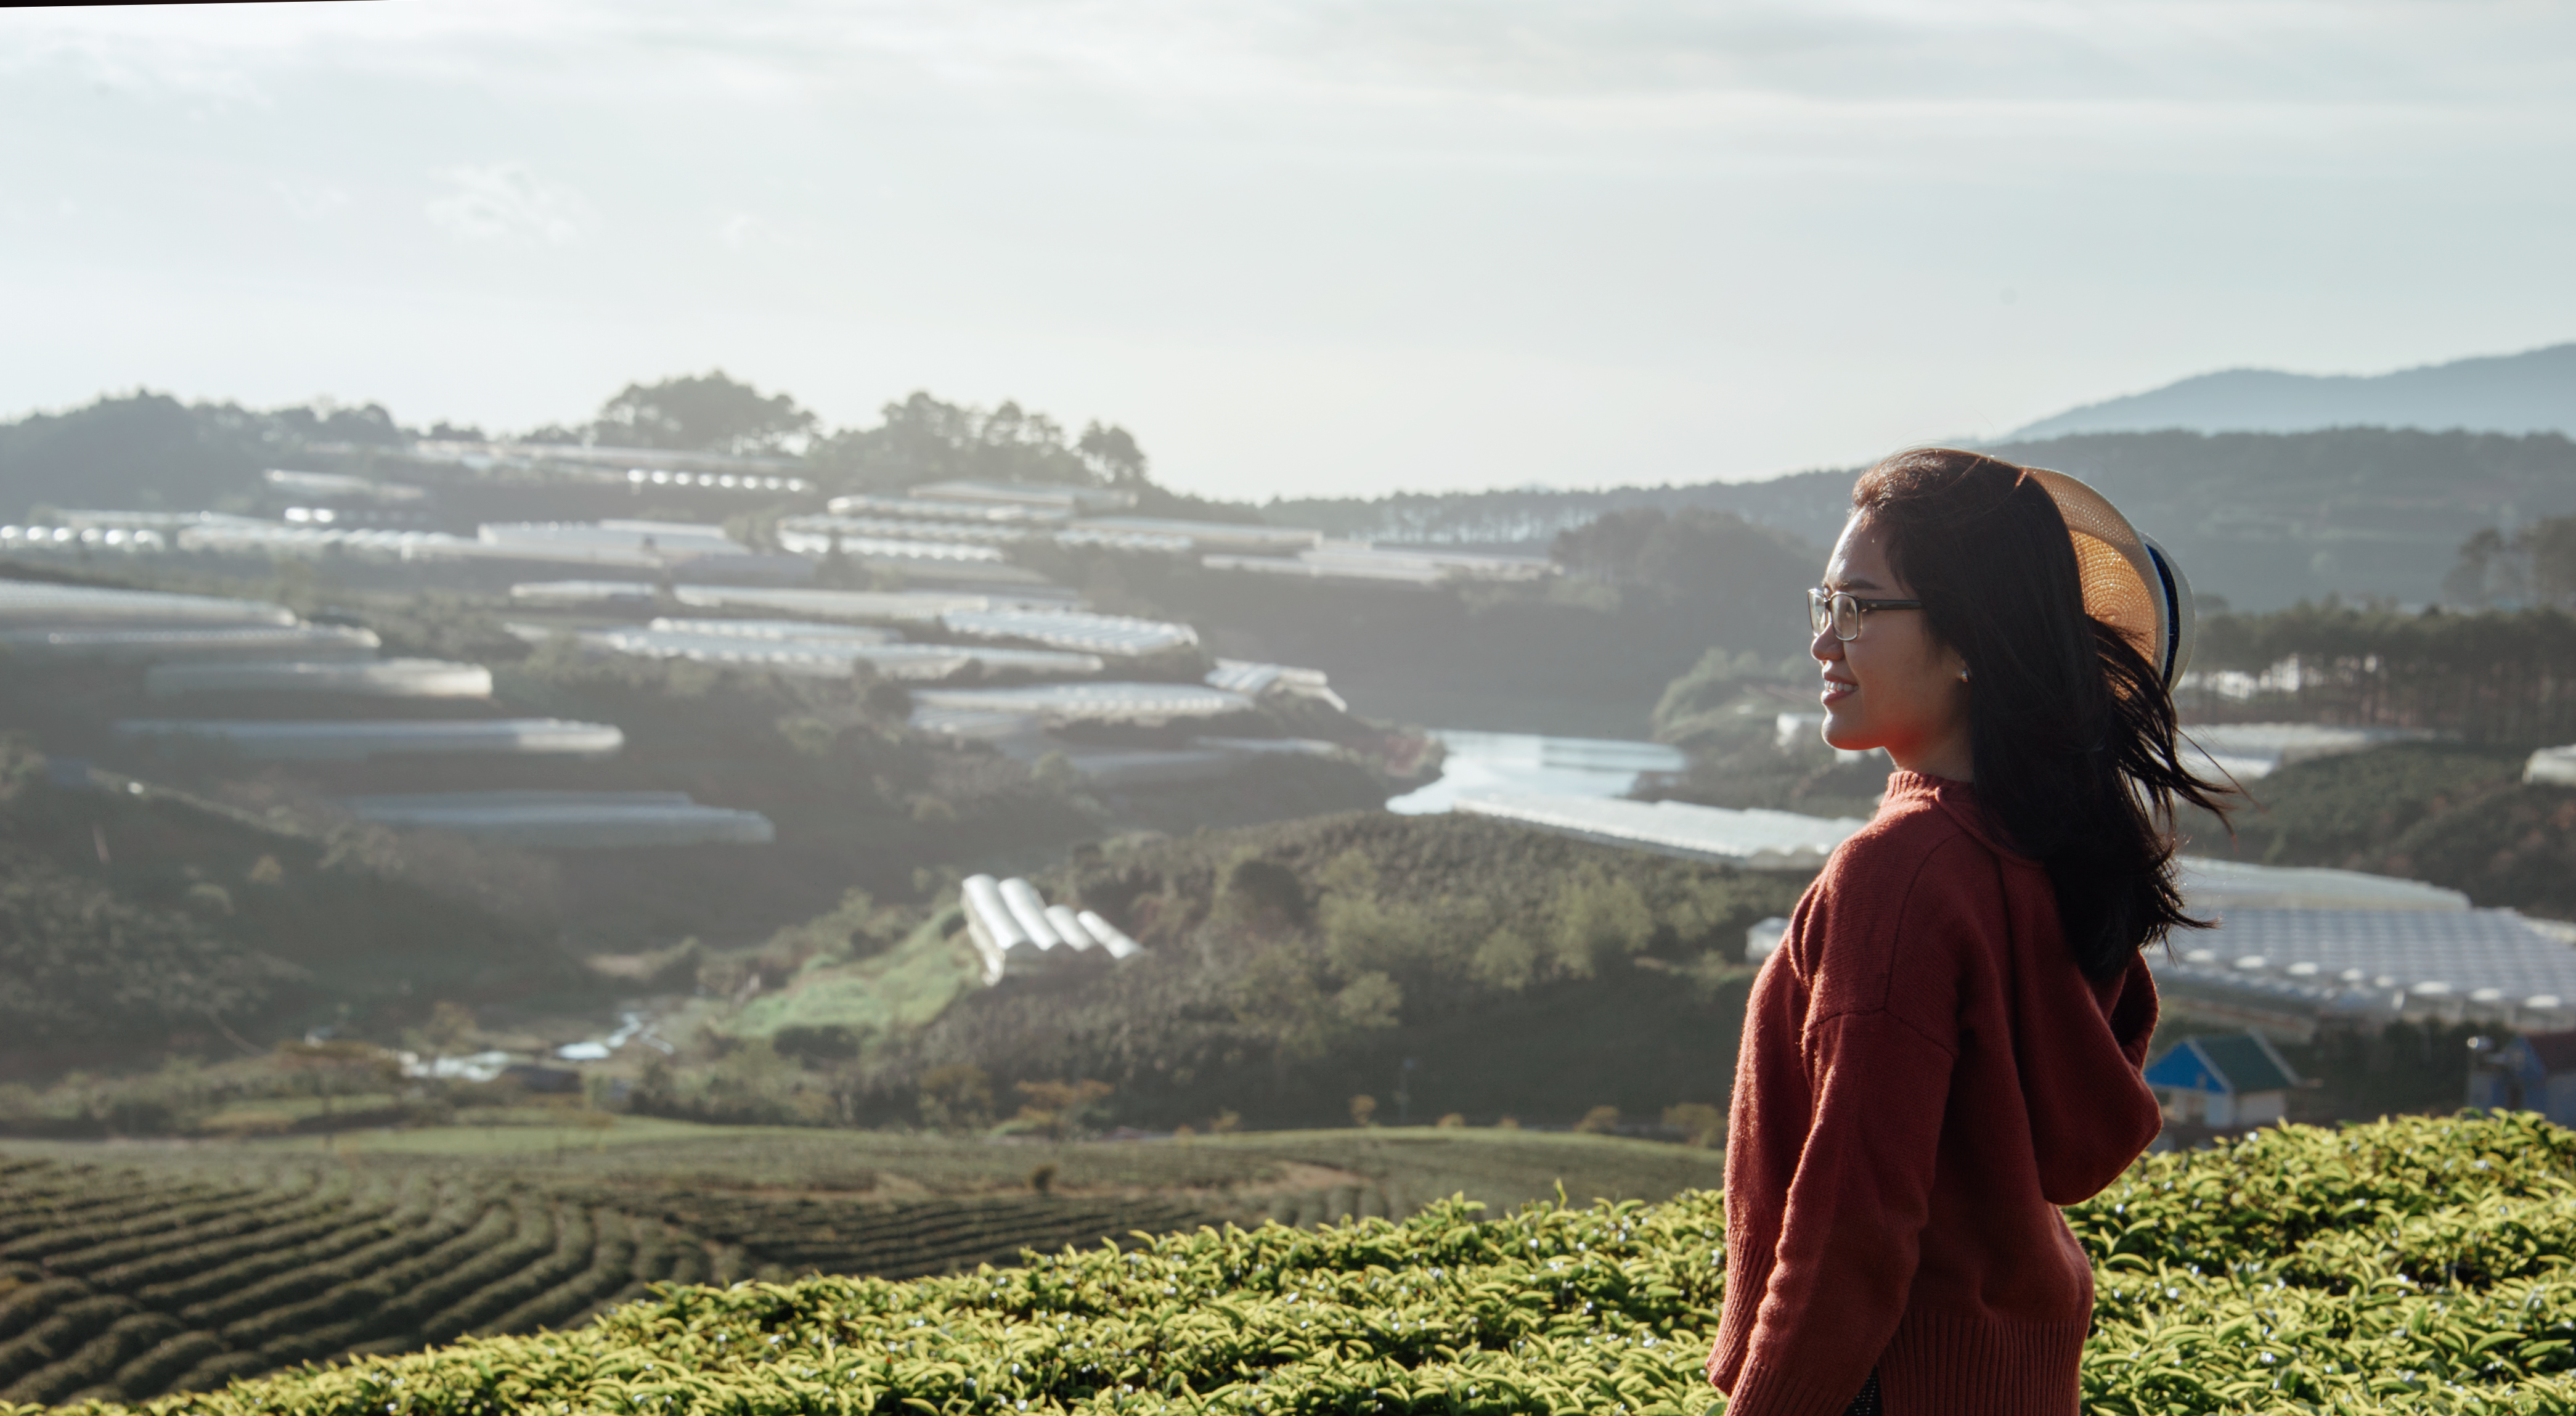
portrait, landscape, boy, natural, sun, sunshine, sky, tourism, hill, field, rural area, travel, hill station, girl, mountain, agriculture, tree, plant, vacation, grass, farm